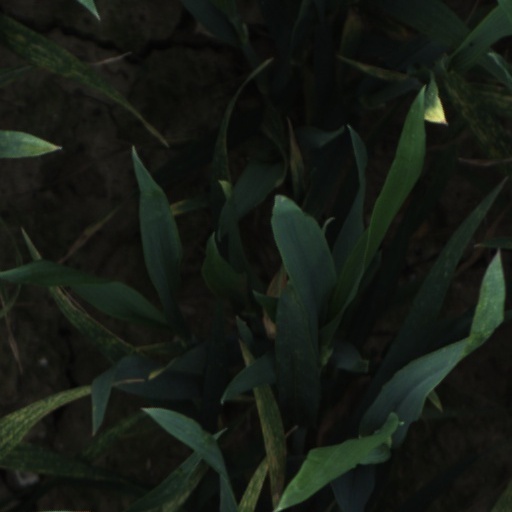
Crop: wheat